Optical turnstile

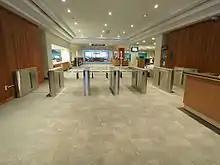
Drop Arm style optical turnstiles

An optical turnstile is a physical security device designed to restrict or control access to a building or secure area. Optical turnstiles are usually a part of an access control system, which also consists of software, card readers, and controllers. Optical turnstiles operate much like regular mechanical turnstiles, except that they rely primarily on electronic (infrared) beams, and audible/visual interfaces to control entry. Rather than physically restraining a person, the optical turnstile uses sounds and lights to alert others to attempted entry by unauthorized individuals. The advent of the Americans with Disabilities Act (ADA) drove optical turnstile development because physical barriers for access were no longer legal for public access due to the fact that persons in wheelchairs or with other disabilities could not use them as access points. For this reason, they are not likely to be used in subways and stadiums, as they are suited for settings where design and aesthetics are deemed important, such as lobbies. These include high rise buildings with a single path through the lobby and staffed reception. The rate of people passing through the optical turnstile is high, with less delay than other methods. They are also suitable for the handicapped, as they are barrier-free.